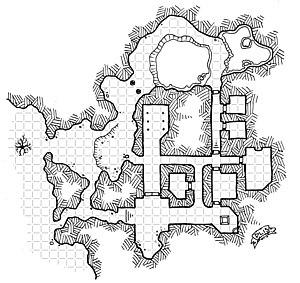
The Legend of Zelda: The Wind Waker est un jeu d'action-aventure développé par la division Nintendo EAD et publié par Nintendo sur GameCube le 13 décembre 2002 au Japon, puis en mars 2003 en Amérique du Nord et en mai 2003 en Europe. C'est le dixième jeu de la franchise The Legend of Zelda.
The Legend of Zelda: Majora's Mask est un jeu d'action-aventure développé par Nintendo EAD et édité par Nintendo en 2000 sur la console Nintendo 64. Sixième jeu paru dans la franchise The Legend of Zelda et second en trois dimensions après Ocarina of Time, il est conçu en à peine plus d'un an par une équipe dirigée par Eiji Aonuma et Yoshiaki Koizumi et produit par Shigeru Miyamoto.
Dans l'univers des jeux de rôle, le terme donjon est souvent utilisé comme la traduction du mot anglais dungeon, qui signifie en réalité cachot.
Le dungeon crawler ou Dungeon-RPG est genre de jeu vidéo de rôle dont le gameplay met l'exploration de donjons en avant. Le joueur contrôle généralement son personnage en vue subjective et se déplace de case en case.
Hollow Knight est un jeu vidéo indépendant de type metroidvania développé et édité par Team Cherry, un petit studio australien dont il est la première réalisation commerciale. Il sort en 2017 sur PC, puis en 2018 sur les consoles Nintendo Switch, PlayStation 4 et Xbox One. Son développement sur le long terme a en grande partie été rendu possible par un important financement participatif sur la plate-forme Kickstarter.